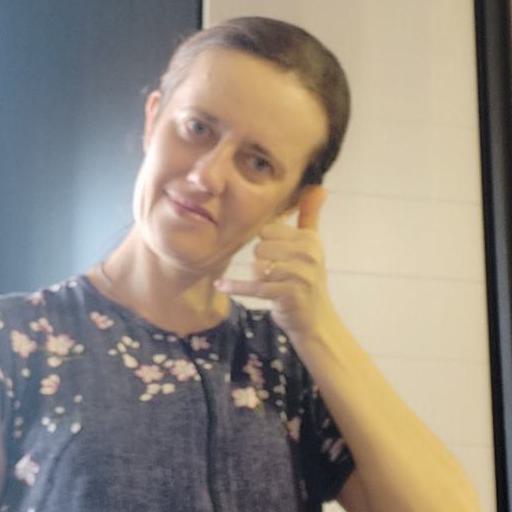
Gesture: call